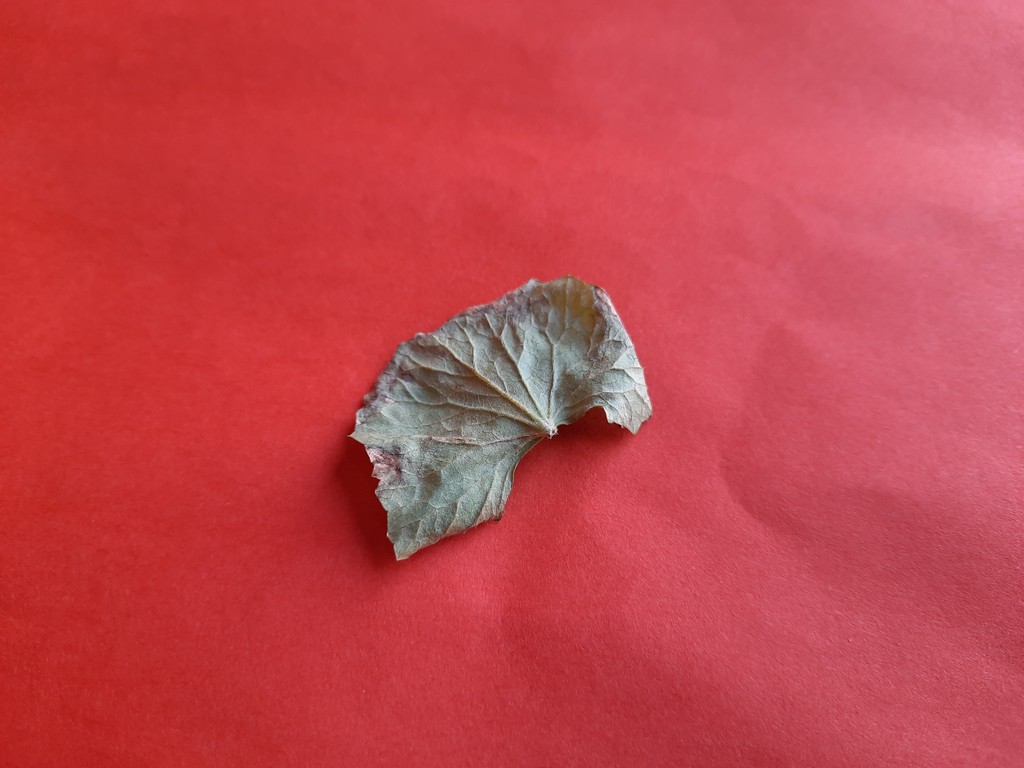
Label: Dried